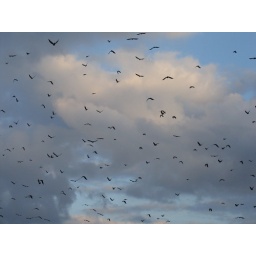
Flock of birds flying near the ship